Alexey Startsev

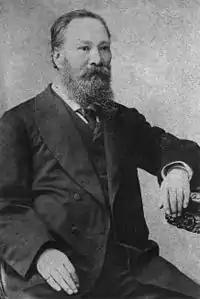
Alexey Startsev (1880s)

Alexey Dmitriyevich Startsev (Russian: Алексей Дмитриевич Старцев; (1838, Novoselenginsk - 30 June 1900, Putyatin Island) was a Russian merchant and industrialist.